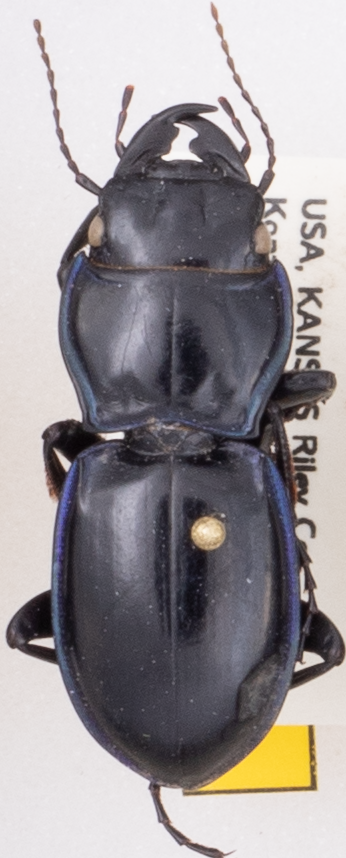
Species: Pasimachus elongatus
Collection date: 2019-05-20
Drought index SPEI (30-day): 2.09
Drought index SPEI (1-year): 1.45
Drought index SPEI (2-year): -0.17